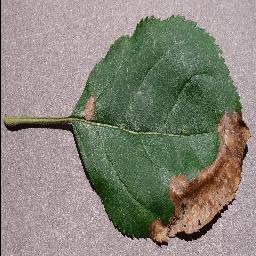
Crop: apple
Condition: black_rot